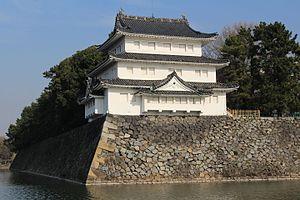
Le château de Kiyosu sert de base d'opérations à Oda Nobunaga durant la seconde moitié de l'époque Sengoku du Japon féodal. Il se trouve dans la ville de Kiyosu au Japon.